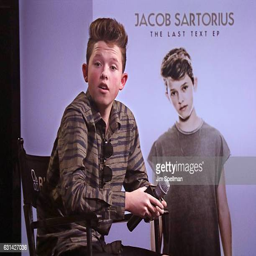
person attends the series to discuss